1970 World Series

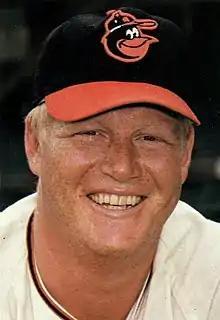
Boog Powell

Again, another fast start by the Reds fell by the wayside. The Reds scored three in the first on a two-run double by Lee May, who went to third when Orioles center fielder Paul Blair bobbled the ball. Hal McRae squeeze-bunted May home for the third run. They pushed the lead to 4–0 on a homer by Bobby Tolan in the third.